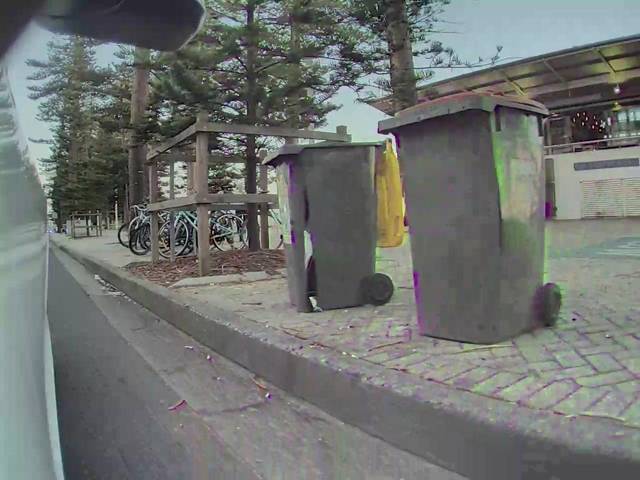
Region: Australia
Coordinates: -33.797, 151.288